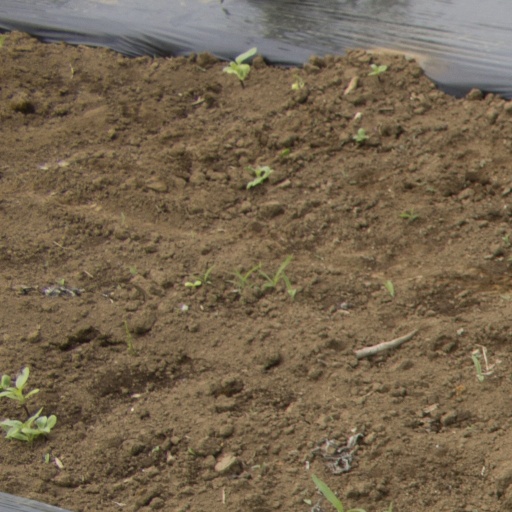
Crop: Jerusalem artichoke